Felix Finster

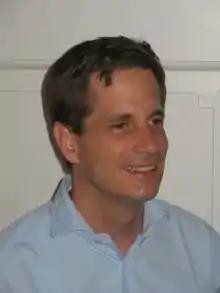
Felix Finster (2009)

Felix Finster (born 6 August 1967, in Mannheim) is a German mathematician working on problems in mathematical physics, geometry and analysis.